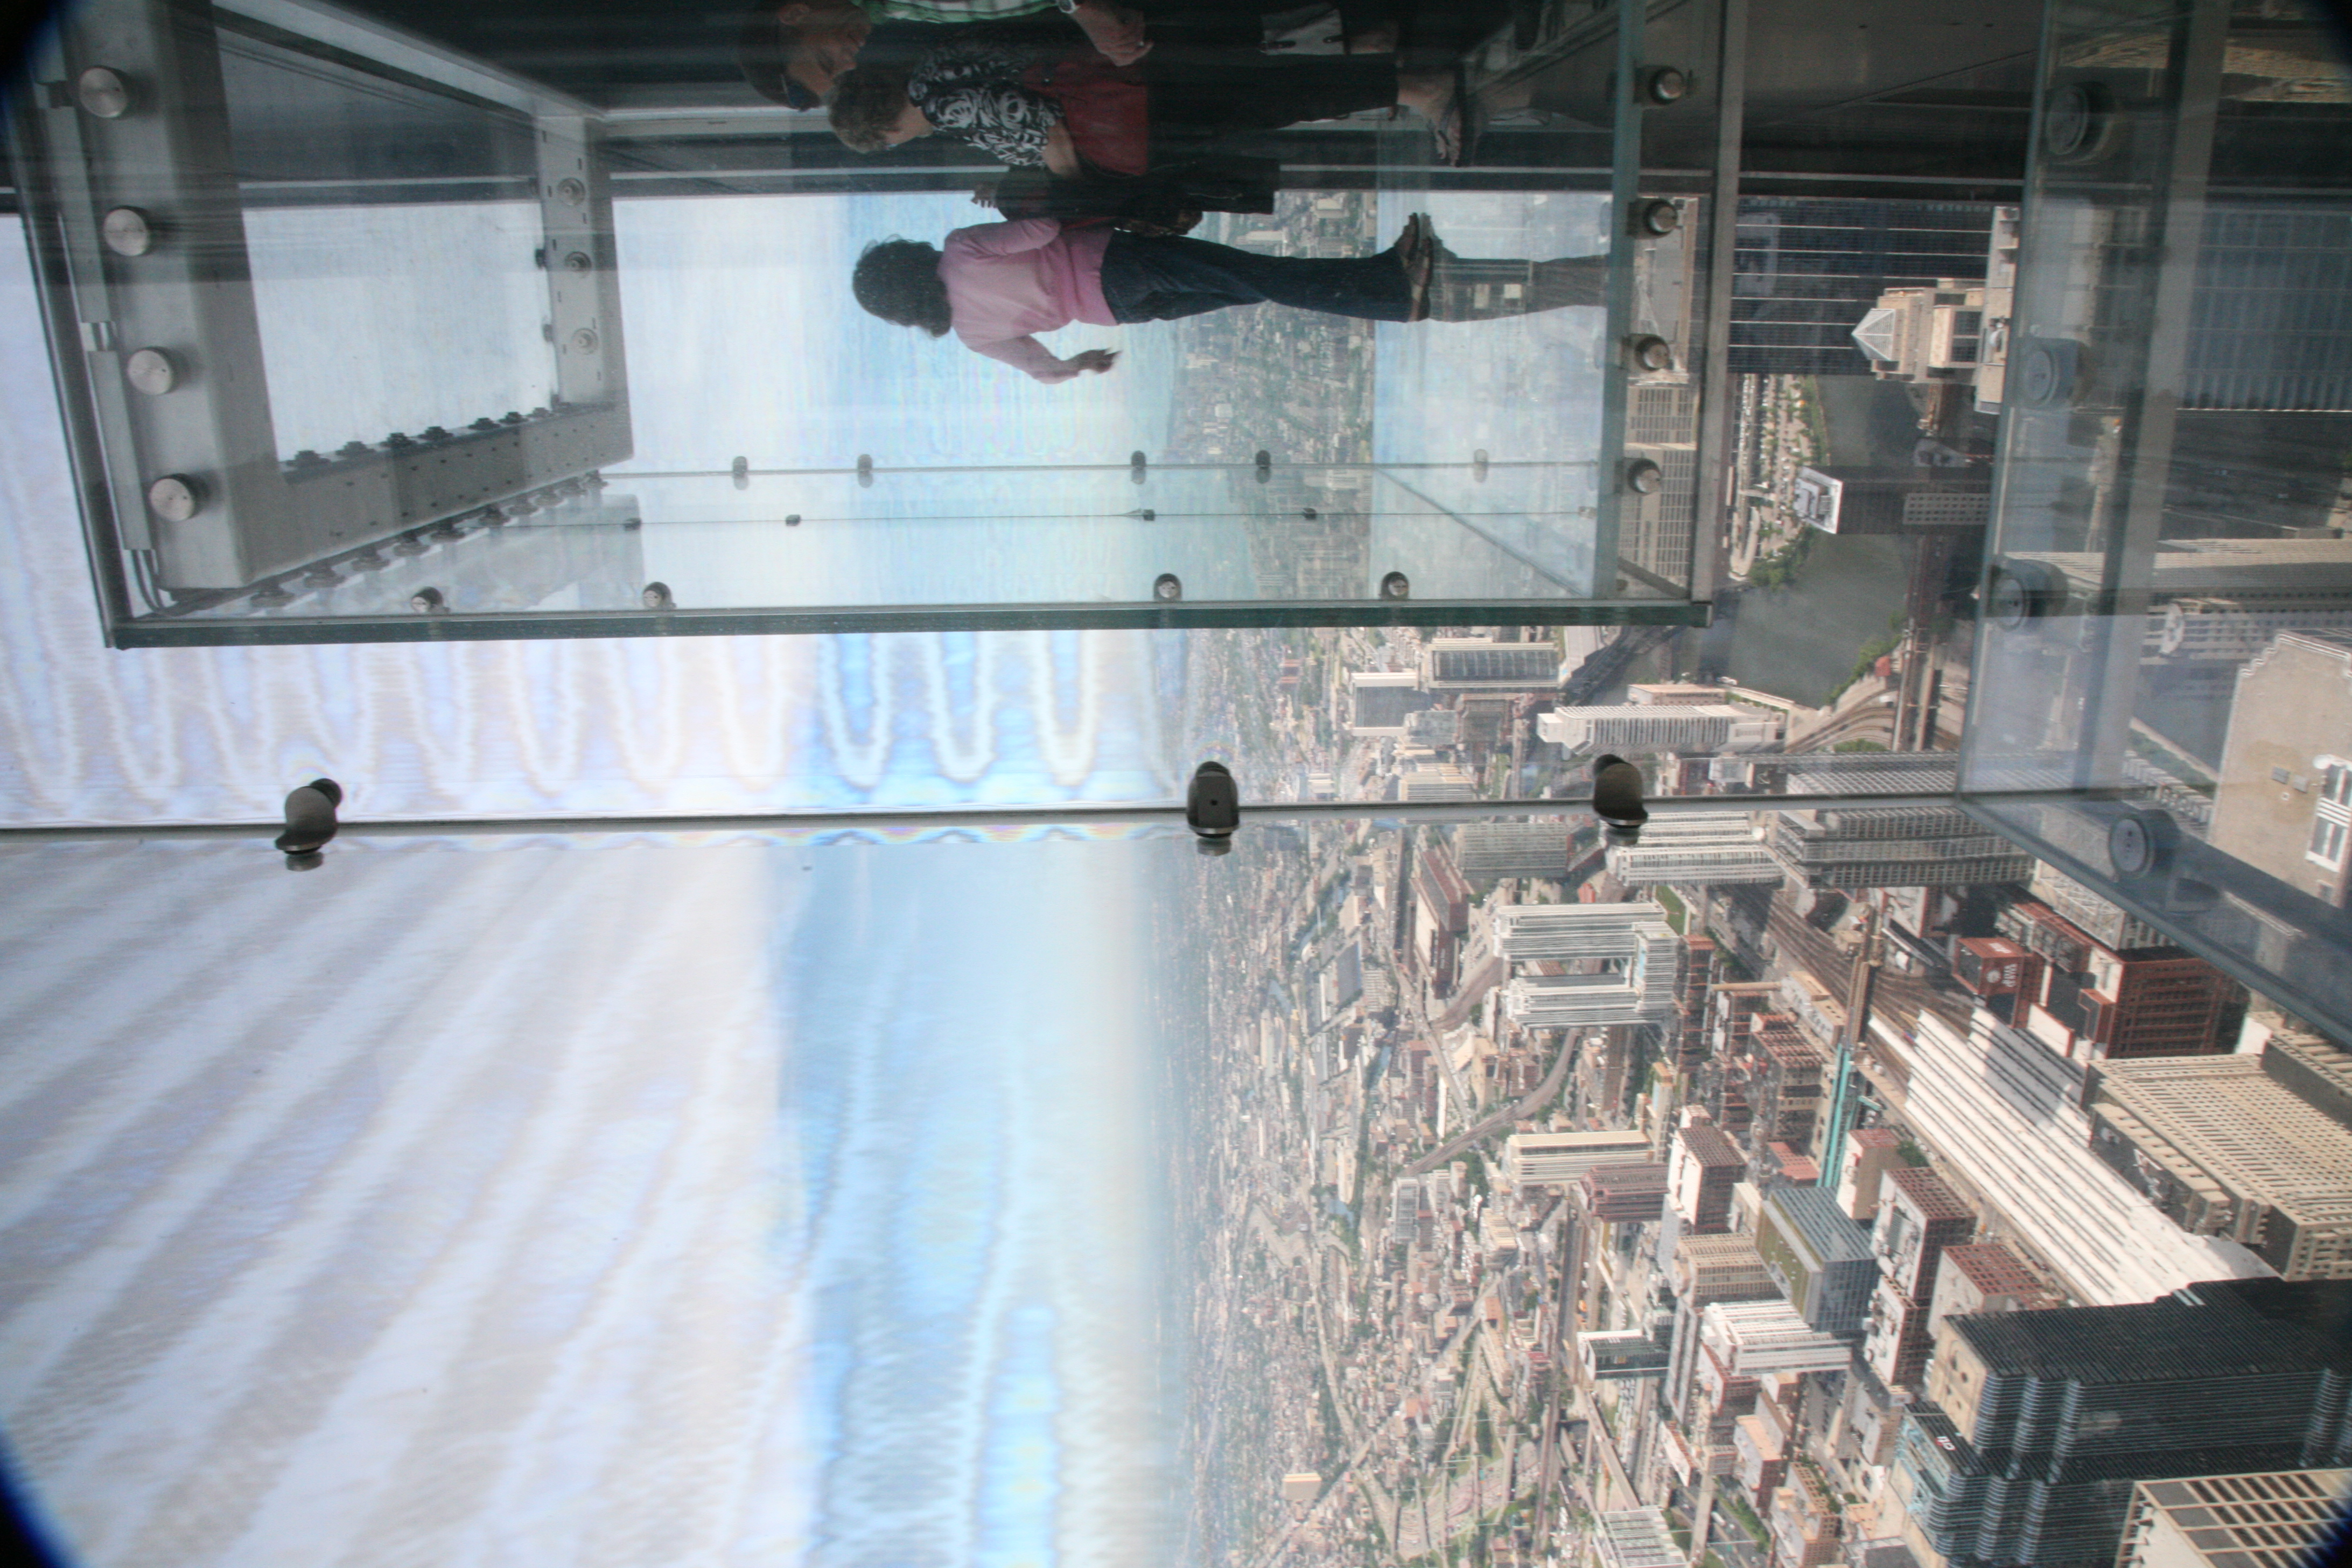
architecture, street, building, skyscraper, downtown, transport, tower, chicago, buildings, overview, 5d, loop, willistower, theloop, searstower, iconicchicago